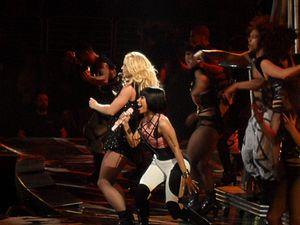
Till the World Ends est un single de la chanteuse américaine pop Britney Spears, second extrait issu de son septième album studio, Femme Fatale. Ce single est produit par Dr Luke, Max Martin & Billboard et coécrit par la chanteuse Ke$ha. Le titre est disponible sur iTunes depuis le 4 mars 2011.
Le Femme Fatale Tour est la septième tournée de la chanteuse américaine Britney Spears pour promouvoir son septième album studio, Femme Fatale. La tournée, officiellement annoncé en mars 2011, a débuté le 16 juin 2011 à Sacramento aux États-Unis, et s'est achevée à San Juan à Porto Rico le 10 décembre 2011. Elle a traversé l'Amérique du Nord, l'Europe et l'Amérique du Sud avec par ailleurs une date en Asie. Le créateur de mode Zaldy Goco a conçu les costumes de scène. La tournée est inspirée par les femmes fatales à travers les âges, et Britney Spears change de personnage au fil du spectacle. Le show a fait l'objet d'une captation lors des concerts de Toronto en août 2011 afin d'être retransmis à la télévision et commercialisé en DVD et Blu-Ray. La tournée a été la onzième tournée la plus importante de 2011, engrangeant 68,7 millions de dollars.